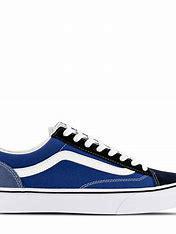
Brand: Vans
Model: Style 36